2019 Allied Steel Buildings 200

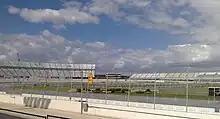
Dover International Speedway, the track where the race was held.

Dover International Speedway is an oval race track in Dover, Delaware, United States that has held at least two NASCAR races since it opened in 1969. In addition to NASCAR, the track also hosted USAC and the NTT IndyCar Series. The track features one layout, a concrete oval, with 24° banking in the turns and 9° banking on the straights. The speedway is owned and operated by Dover Motorsports.